Thijs Römer

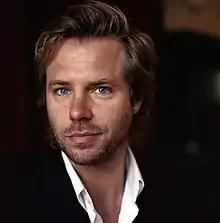

Thijs Römer (born 26 July 1978) is a Dutch actor. He has appeared in more than twenty films and television shows since 2002.